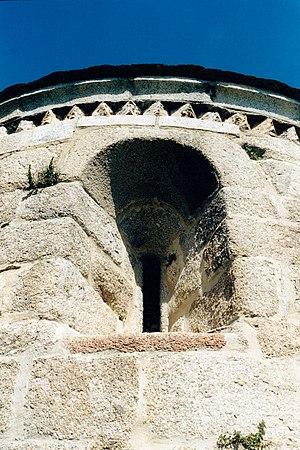
France - Pyrénées Orientales - Vallespir - Église Saint-Martin de Corsavy
L'ancienne église Saint-Martin est une église romane en ruines située à Corsavy, dans le département français des Pyrénées-Orientales en région Occitanie.